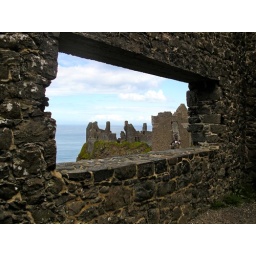
Taken through a window in an old castle on the north coat of Ireland.